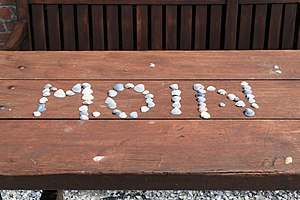
Mojn
Moin i Tyskland
Mojn er et hilseord fra Sønderjylland og Sydslesvig, som bruges på alle tider af døgnet i såvel det sydlige Jylland som i det nordlige Tyskland samt i hele Finland. Ordets oprindelse er usikker.